Burketown

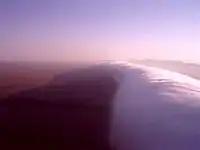
A Morning Glory cloud near Burketown.

Burketown is located on the Albert River to the north west of the state capital, Brisbane, with the nearest larger town being Normanton, to the east, and the nearest city being Mount Isa, to the south. The town is roughly inland from the Gulf of Carpentaria. It is located west of Cairns via the Savannah Way passing through the area known as the Gulf Savannah.